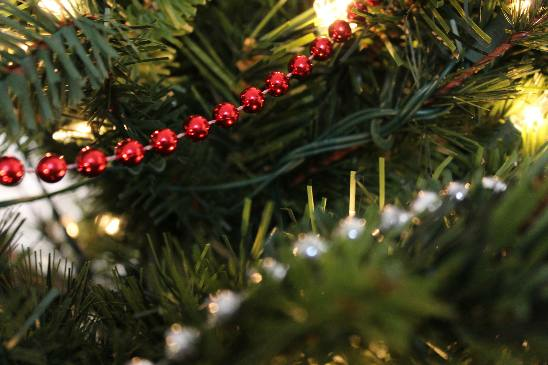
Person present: No